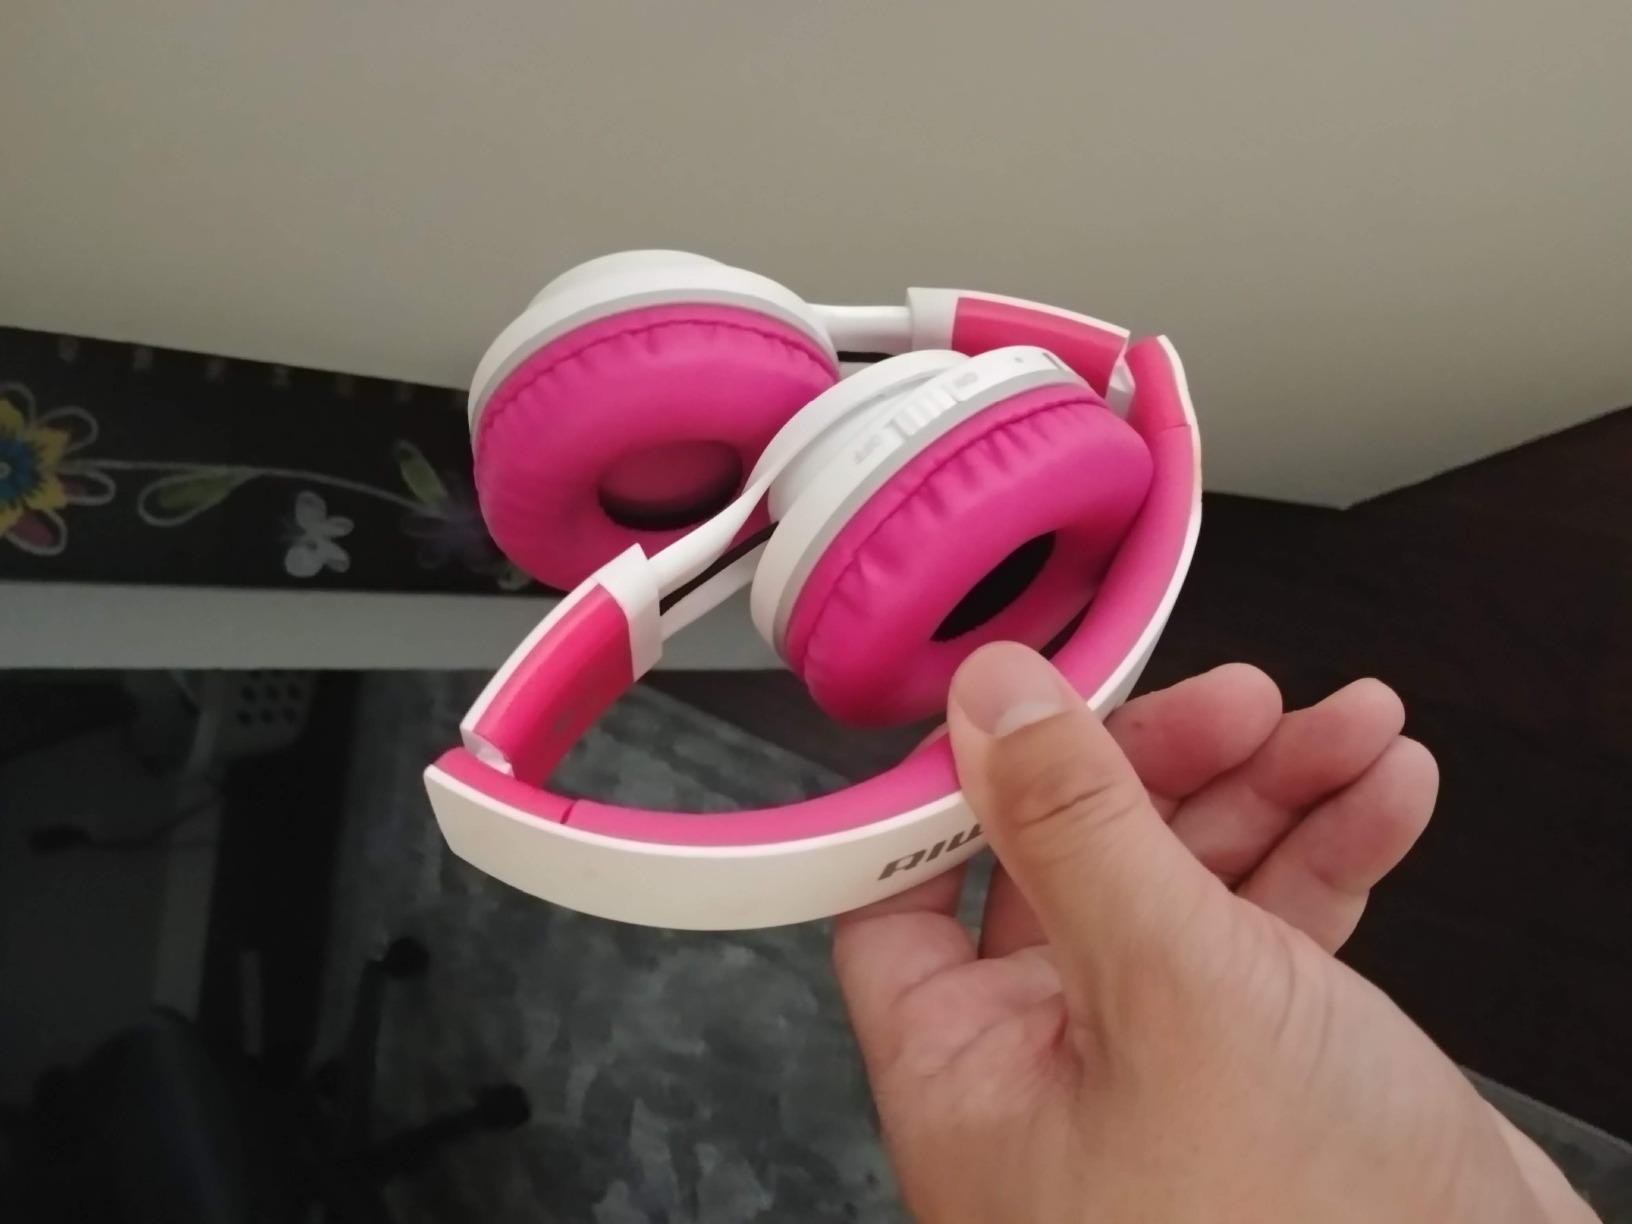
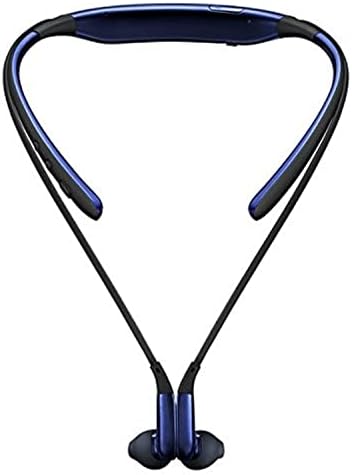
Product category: headphones
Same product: no